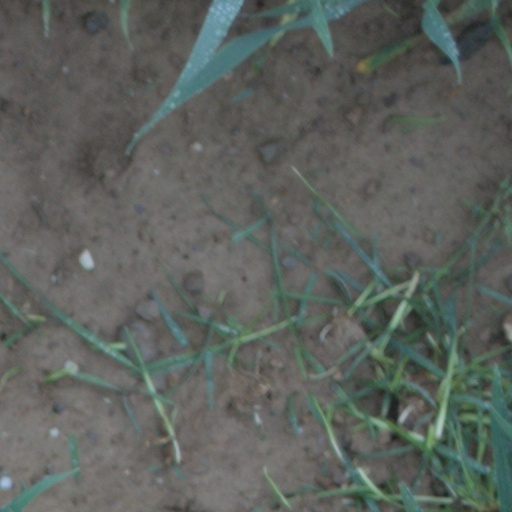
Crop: wheat